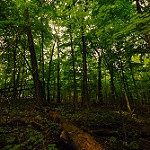
Label: forest